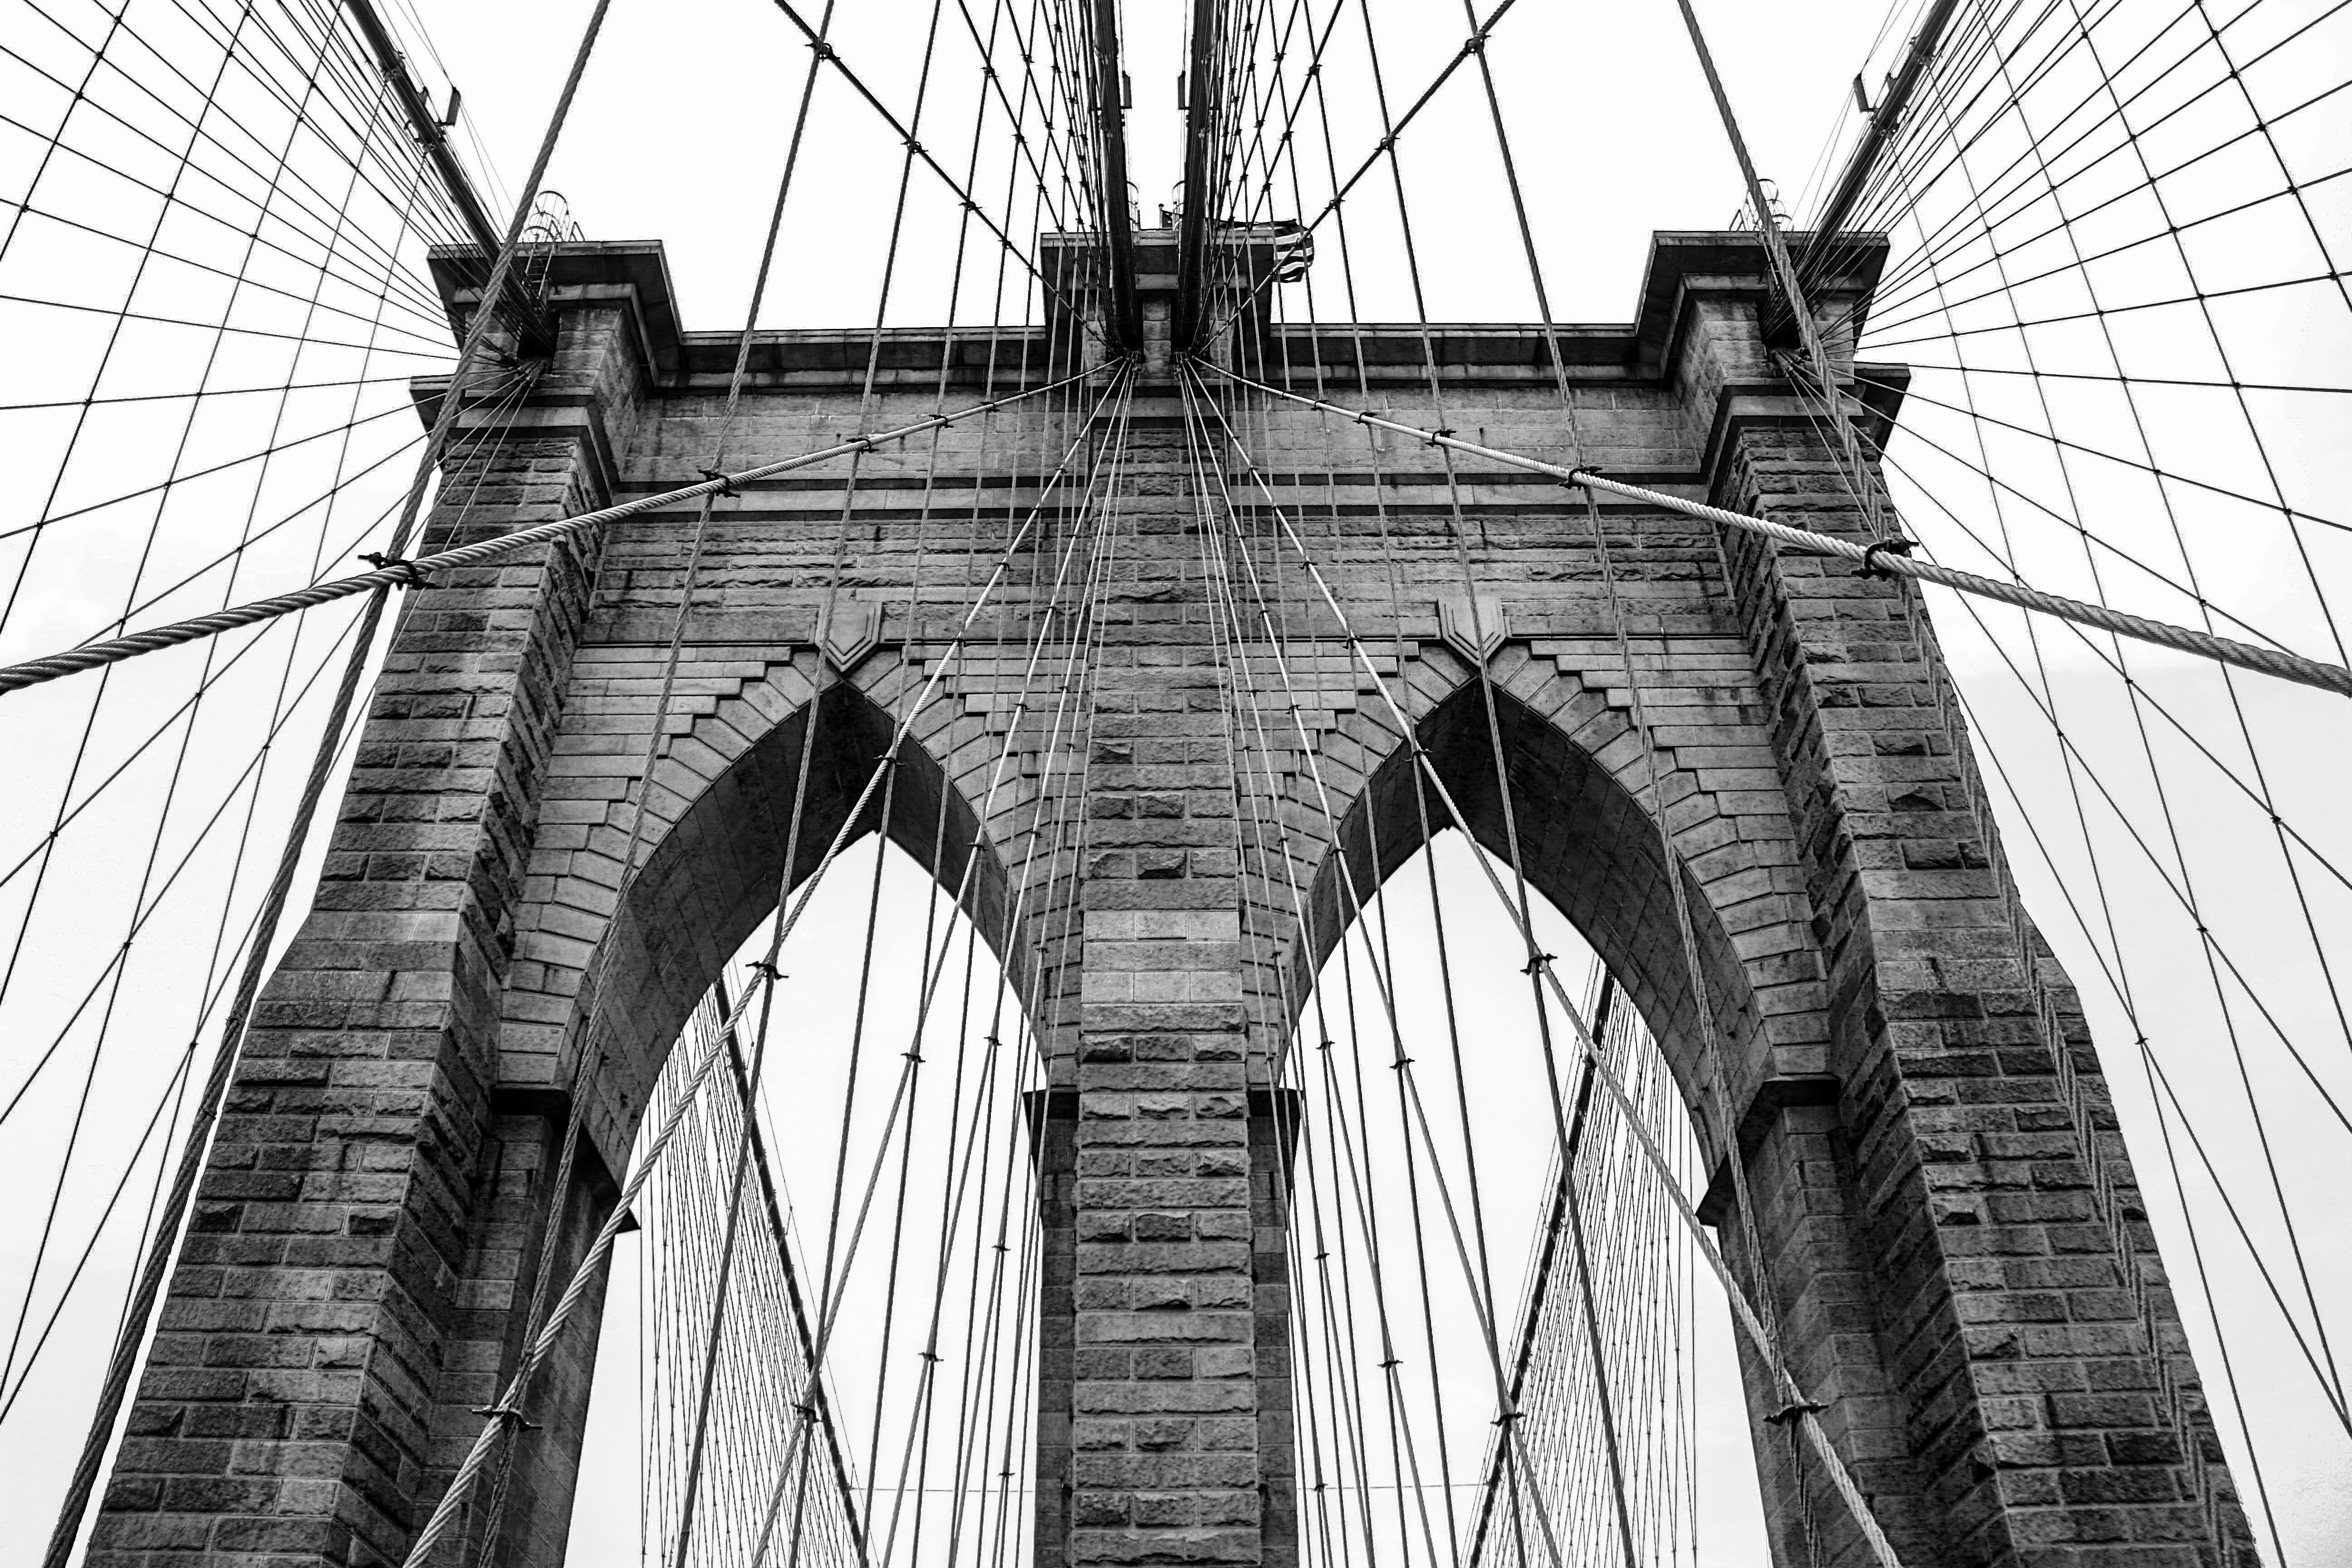
black and white, architecture, bridge, arch, line, landmark, monochrome, symmetry, monochrome photography